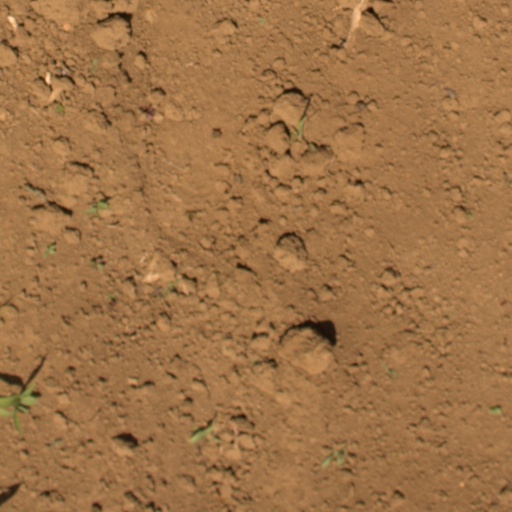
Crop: Jerusalem artichoke